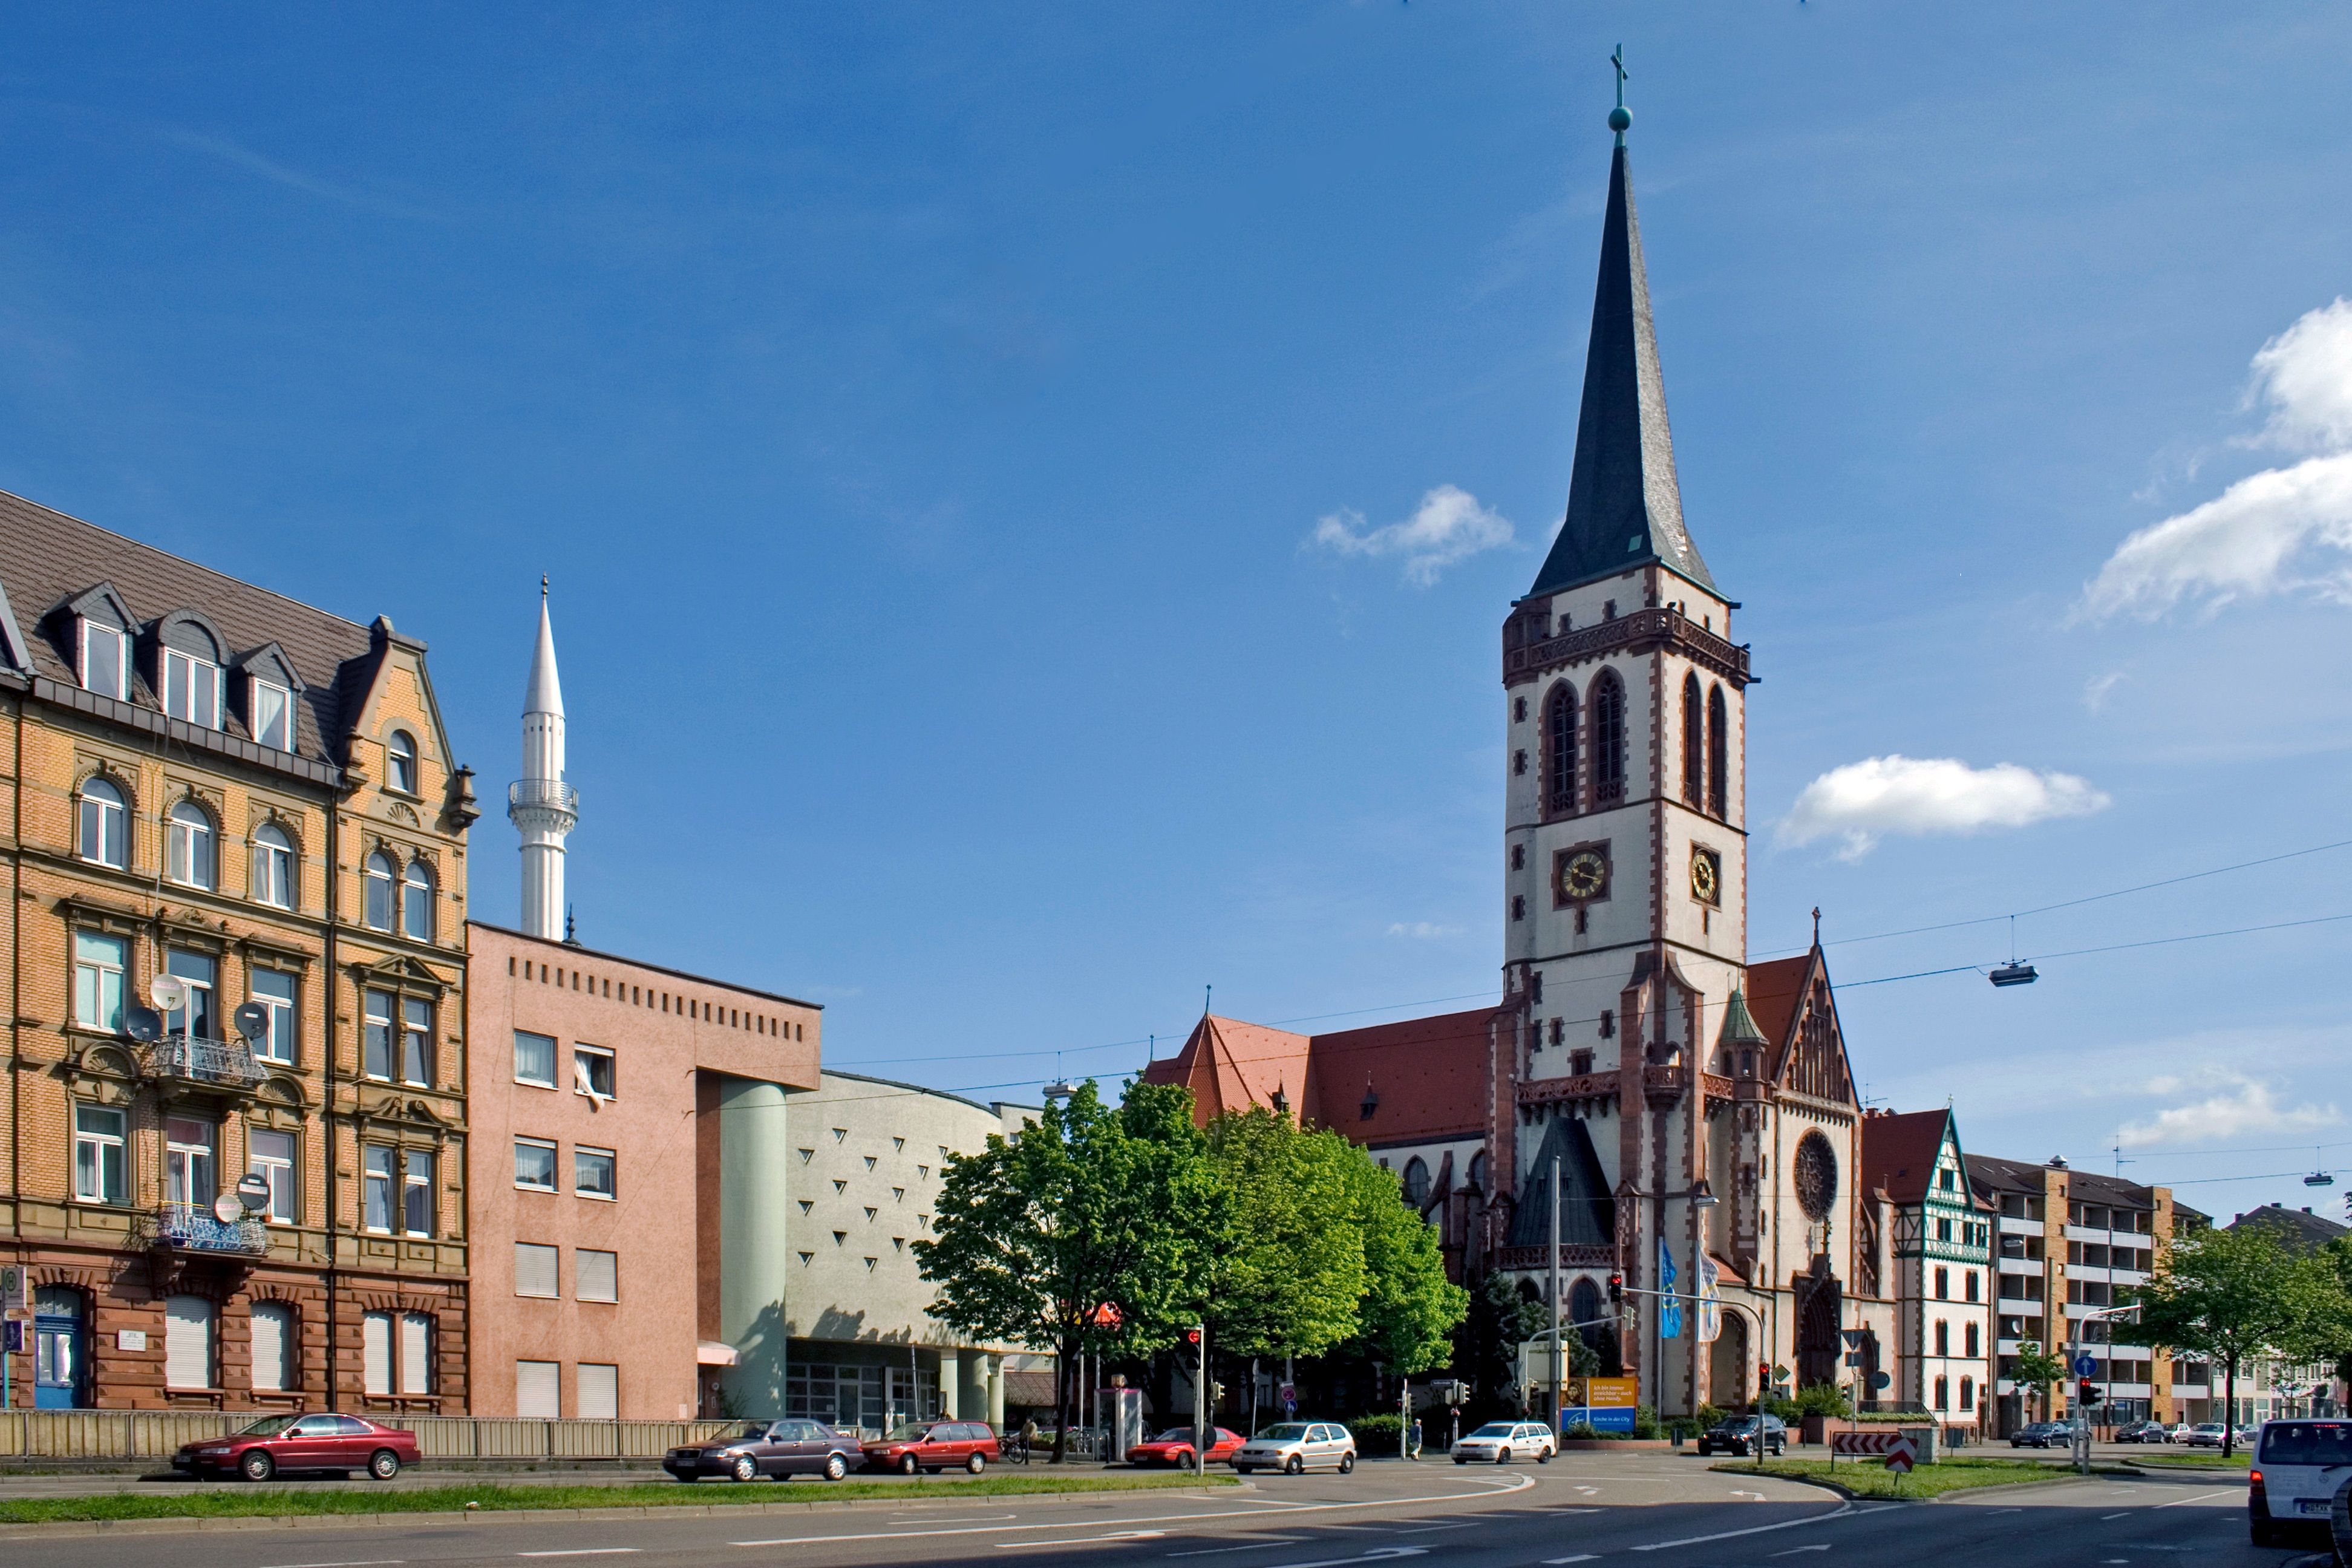
town, building, city, cityscape, downtown, plaza, landmark, church, cathedral, tower block, place of worship, mosque, town square, mannheim, neighbourhood, urban area, residential area, human settlement